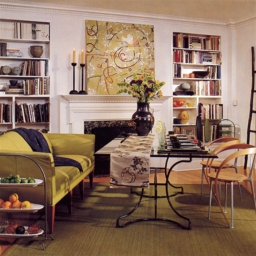
Room type: livingroom